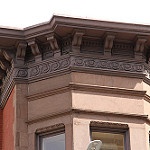
Label: buildings